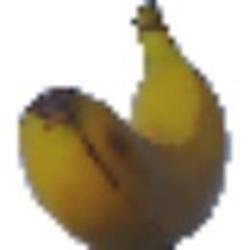
Label: Banana